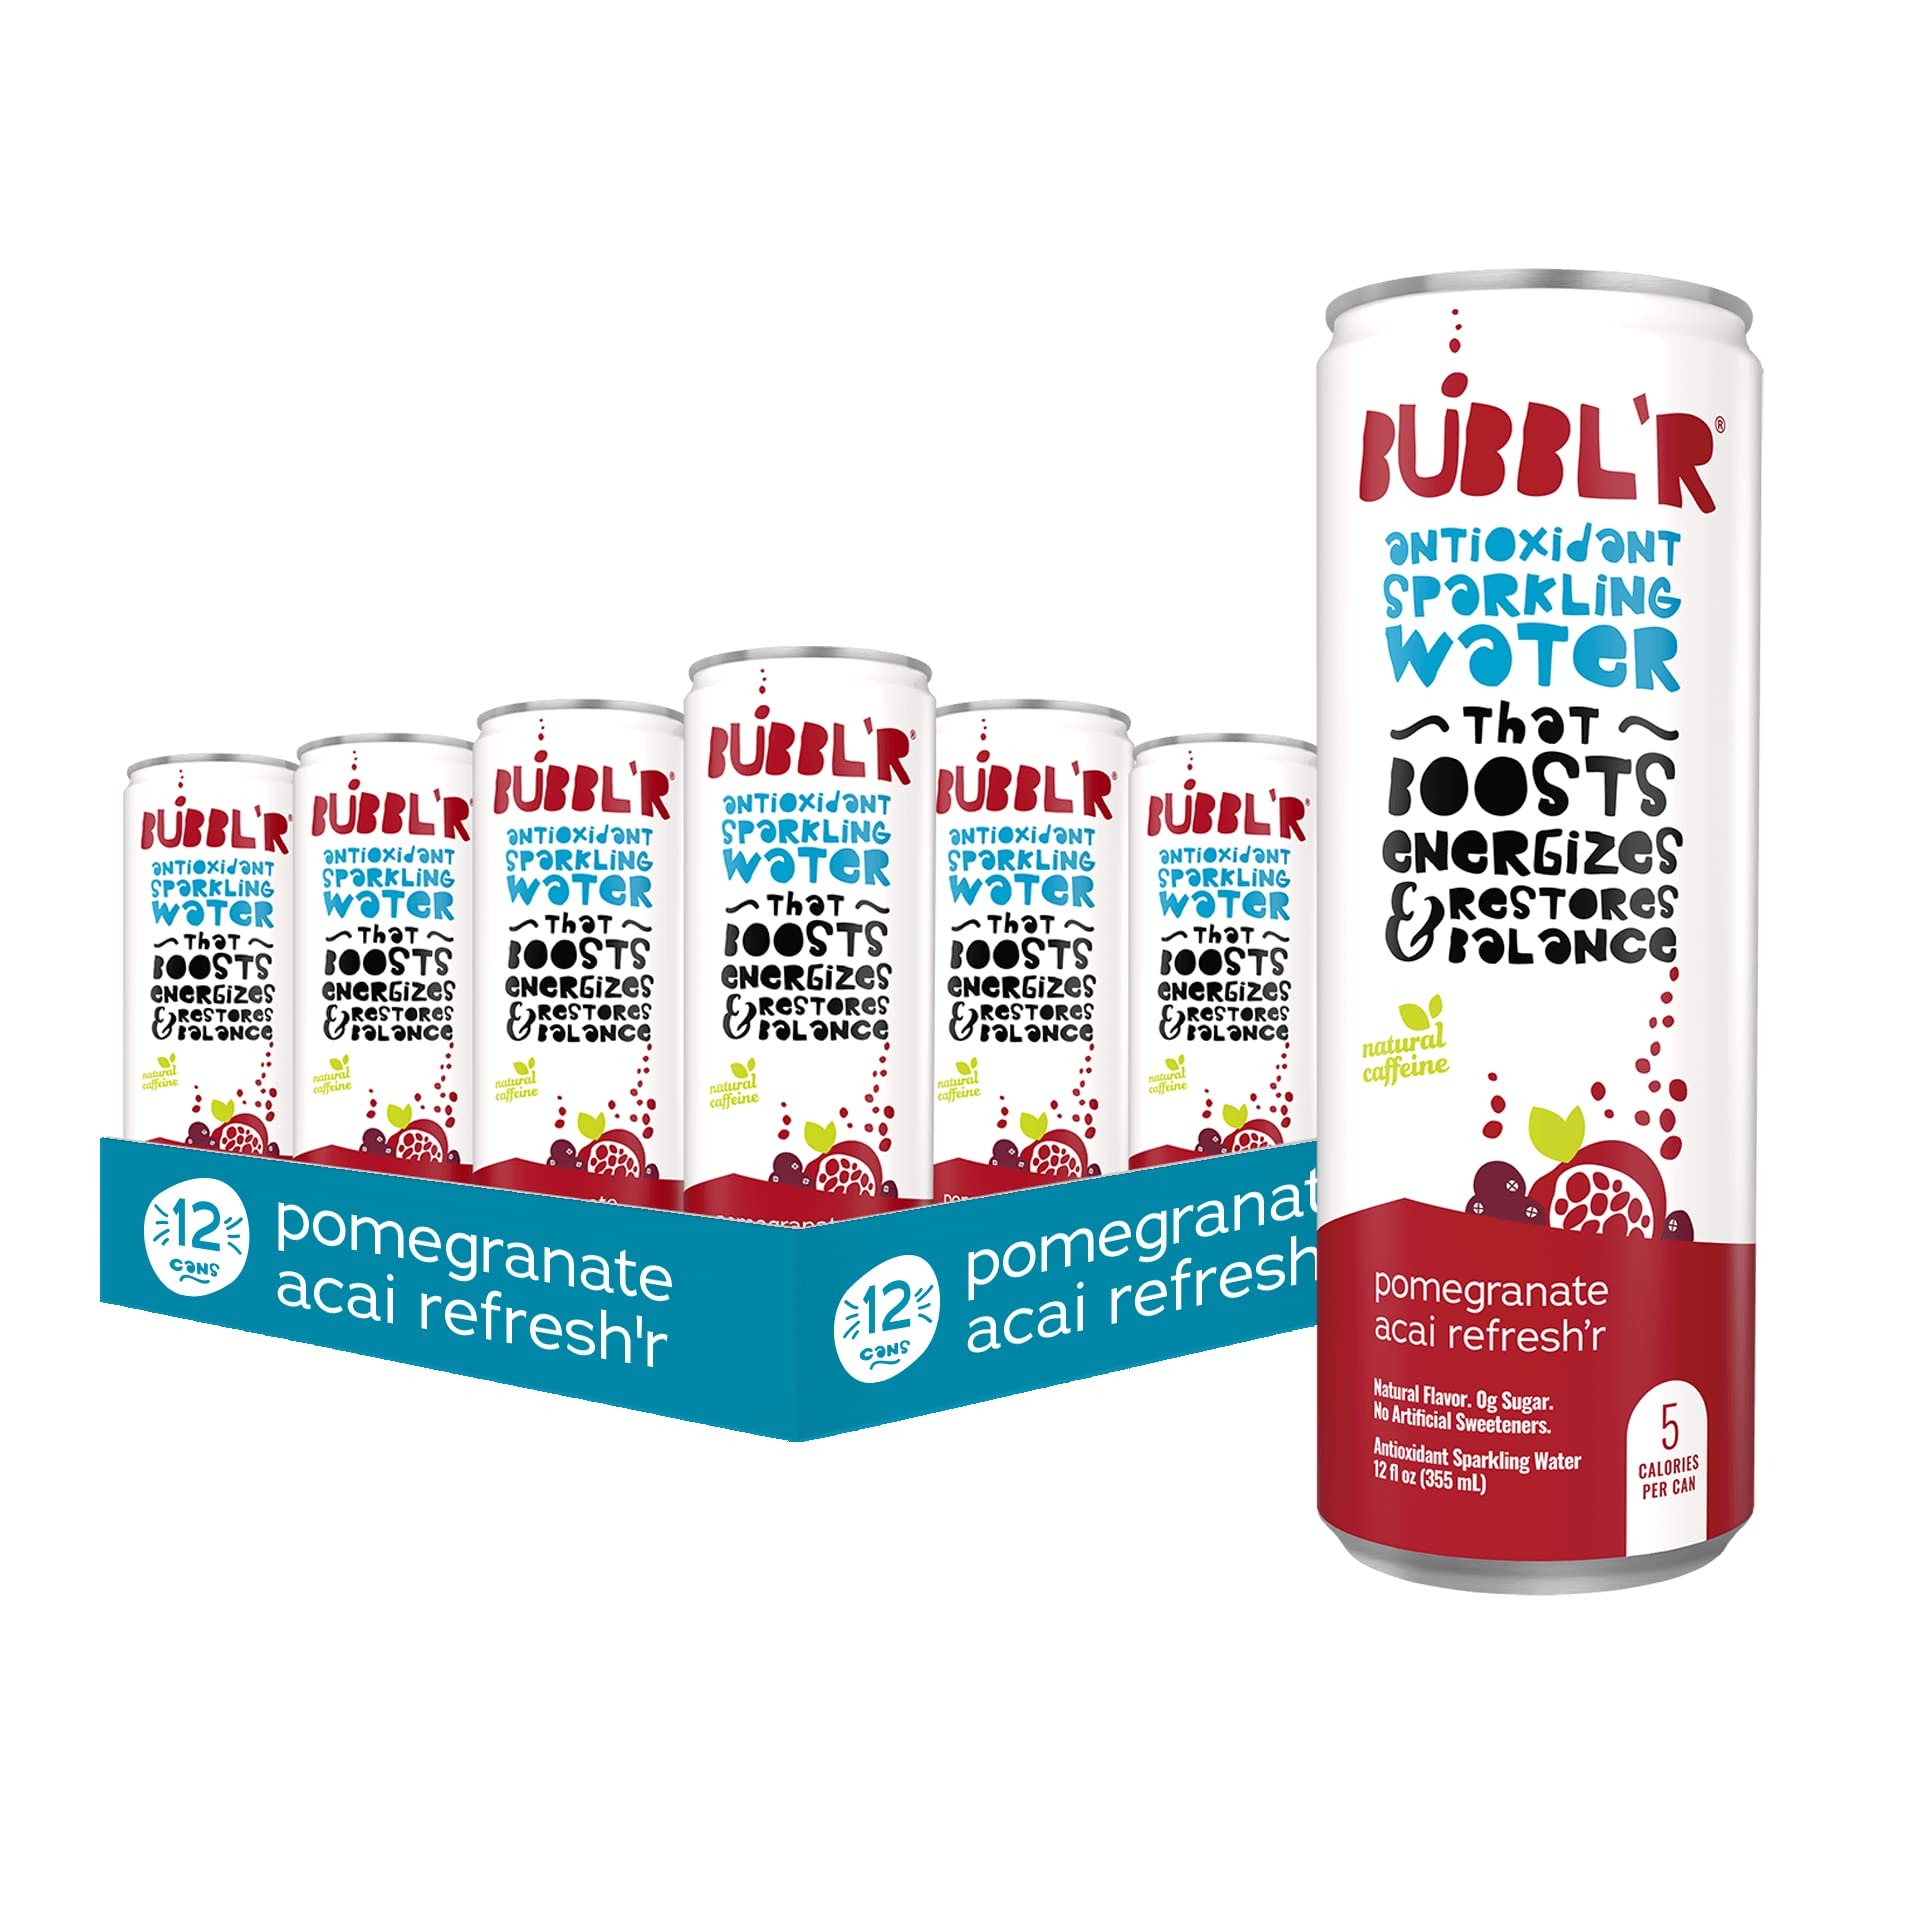
Item Name: BUBBL'R pomegranate acai refresh'r, Antioxidant Sparkling Water with Natural Caffeine, 0g Sugar, Gluten Free, All Natural Flavors, 12 Fl Oz Cans, 12 Count
Bullet Point 1: ANTIOXIDANT SPARKLING WATER: BUBBL'R is a Pomegranate Acai antioxidant sparkling water that is crisp, refreshing, and fueled by all natural ingredients and flavors.
Bullet Point 2: ALL NATURAL INGREDIENTS: Each can of BUBBL'R sparkling water is packed with Vitamin A and B, while containing 0 grams of sugar and no artificial sweeteners. Each can has only 5 calories.
Bullet Point 3: ANTIOXIDANT INFUSED: BUBBL'R is low glycemic, gluten free, soy free, and vegan, in addition to being packed with antioxidants and great flavor.
Bullet Point 4: CAFFEINE: 69 mg of caffeine in each can, naturally derived from guarana seed extract.
Bullet Point 5: BUBBLES WITH BENEFITS: Natural flavors, colors, and a source of healthy energy provide a benefit with every bubble!
Value: 144.0
Unit: Fl Oz

Price: 24.73